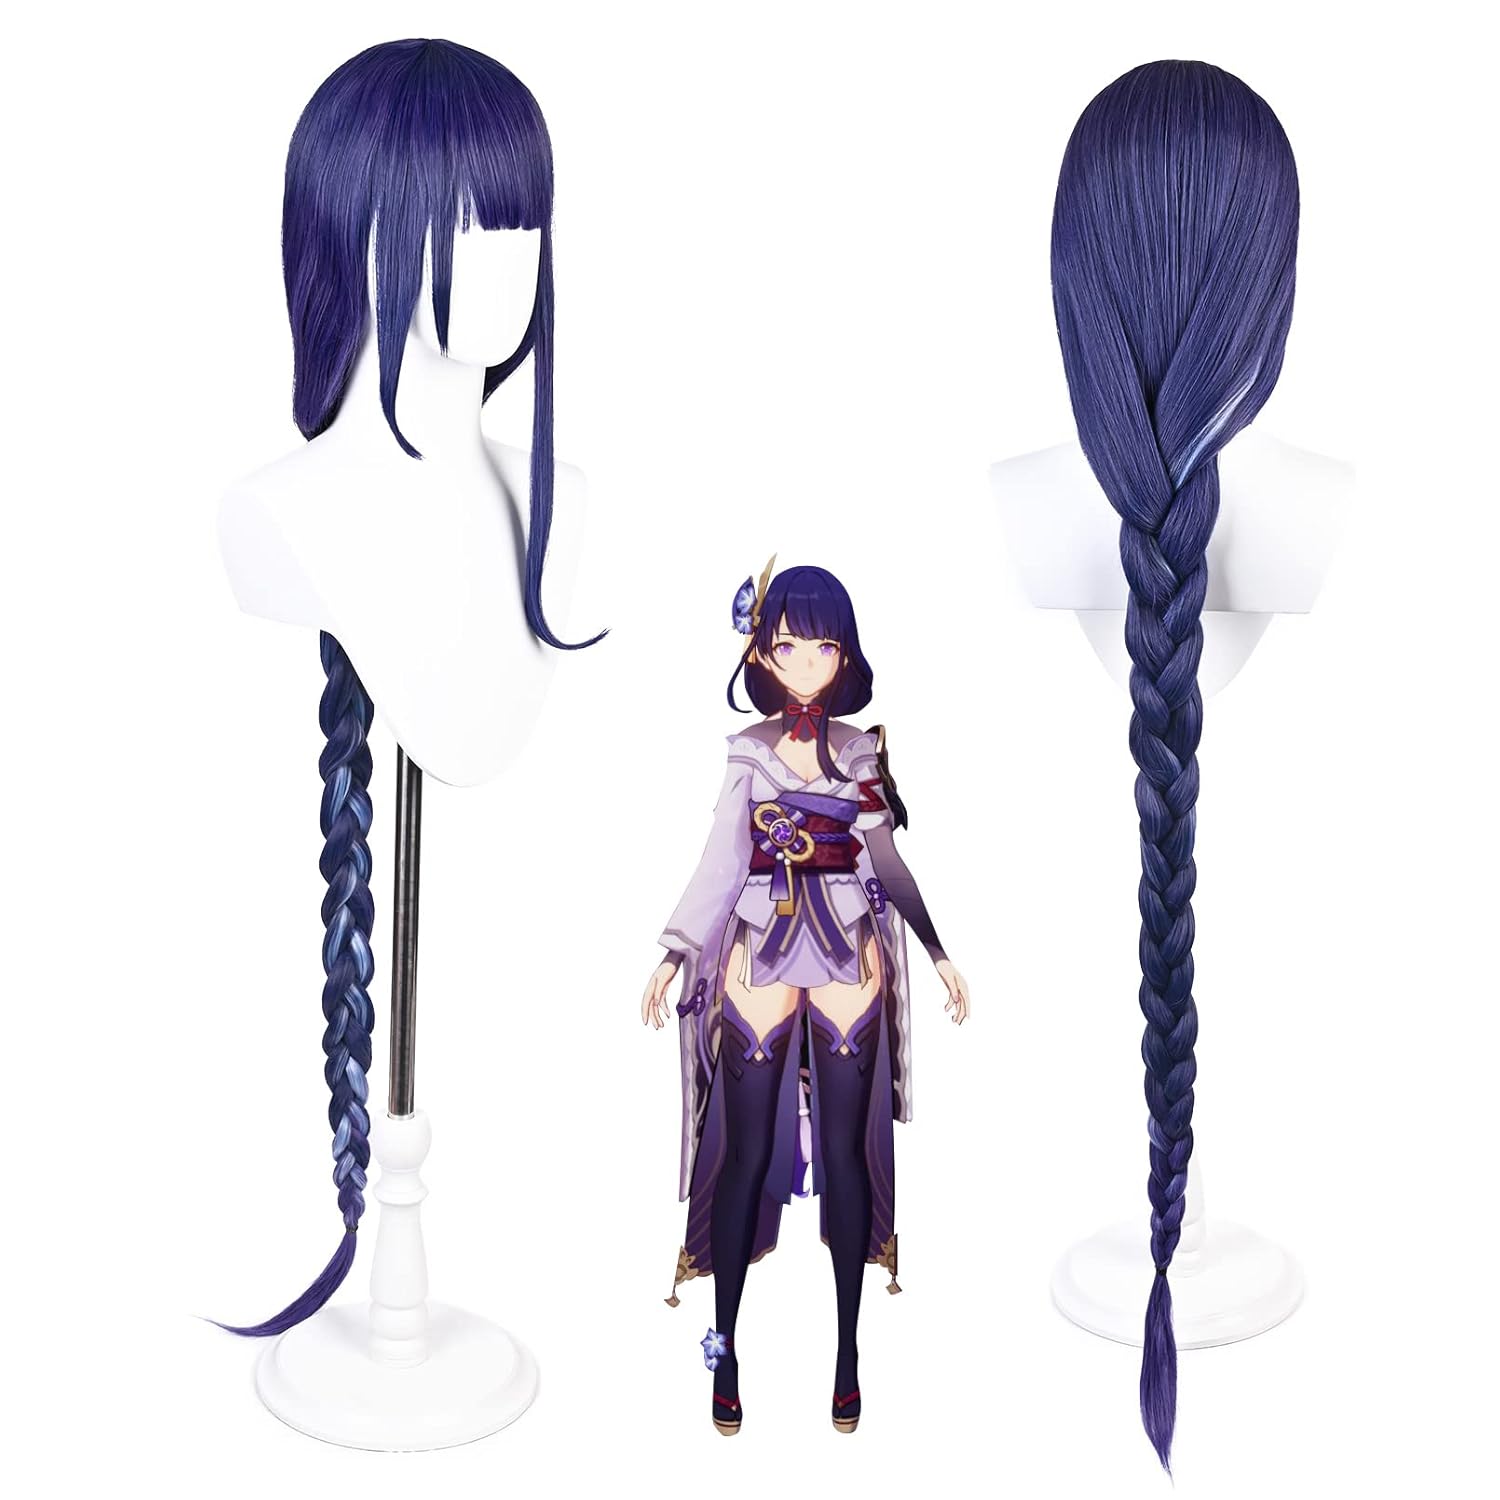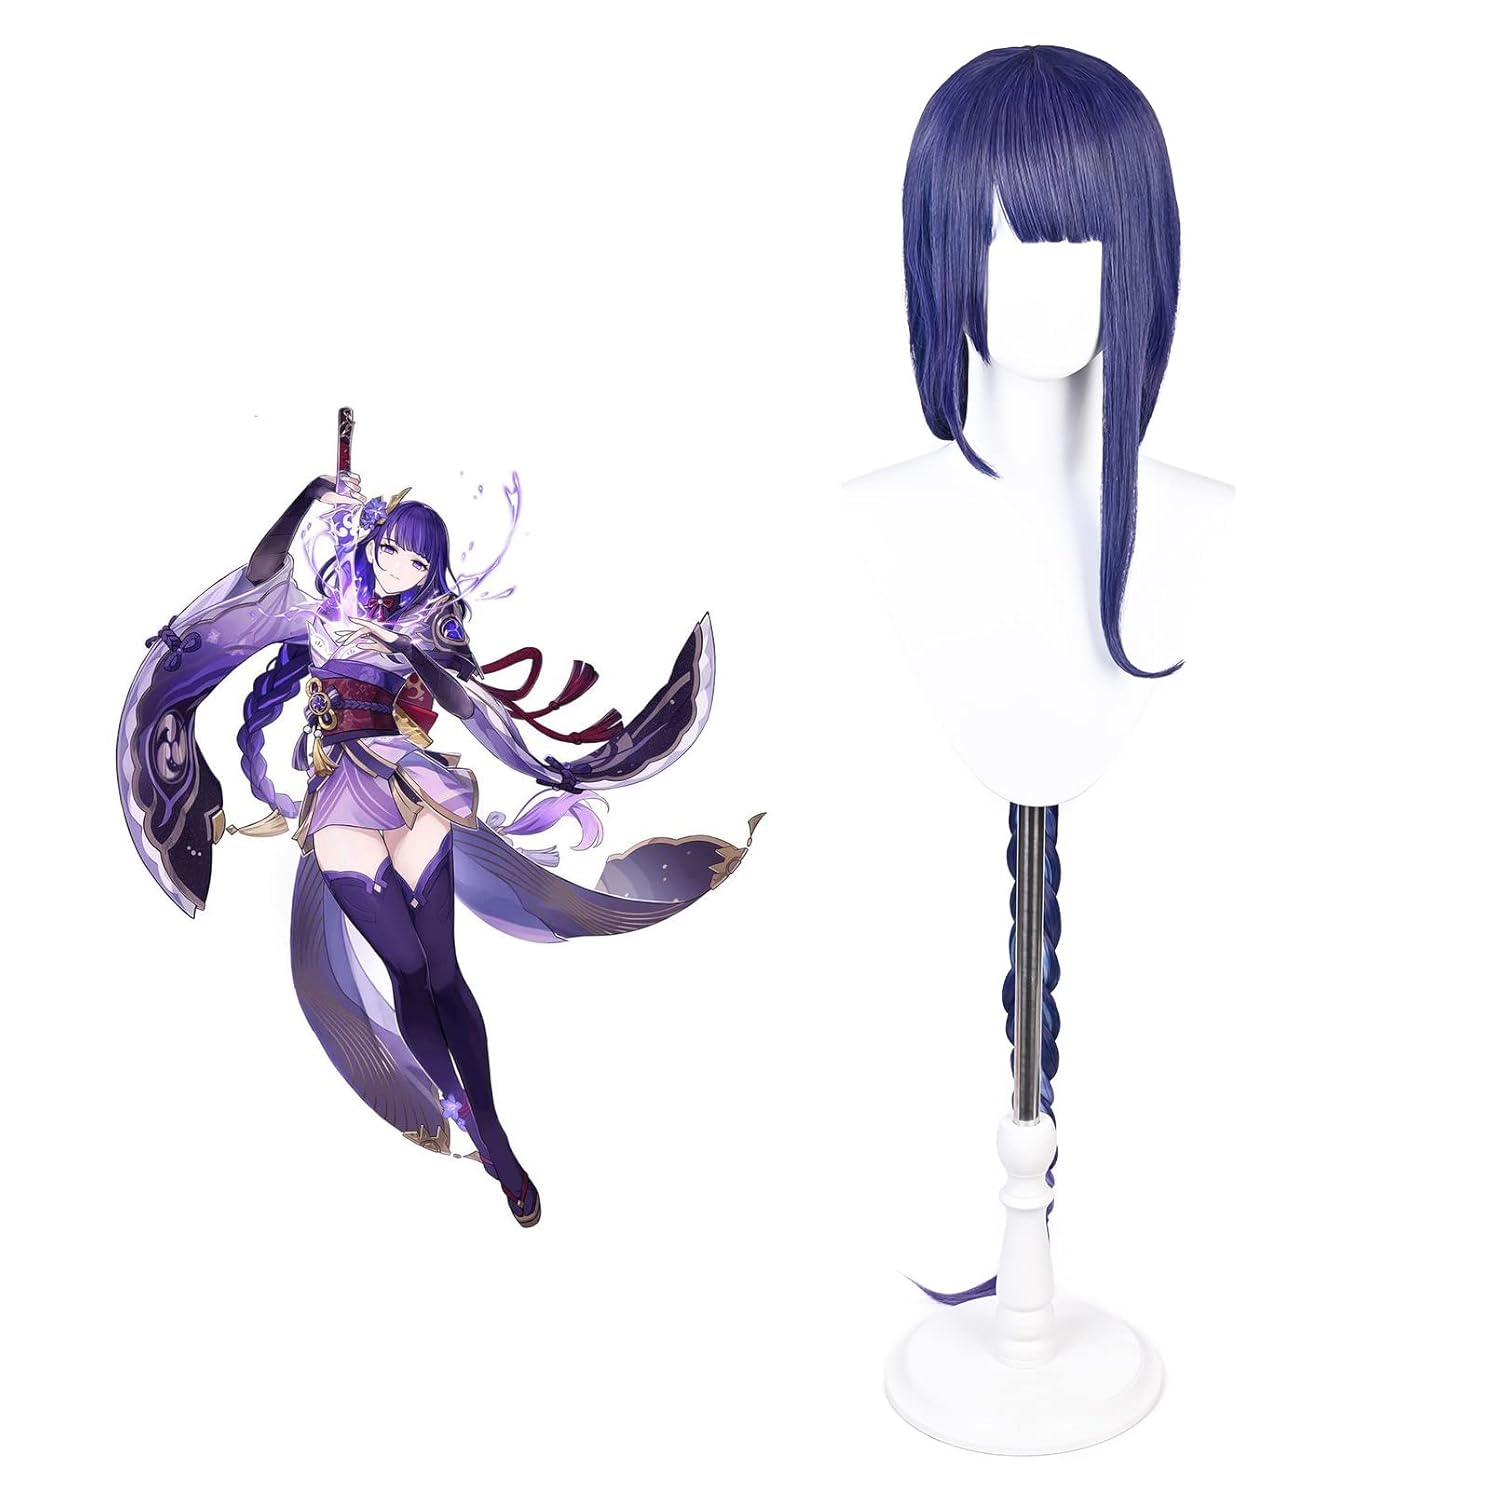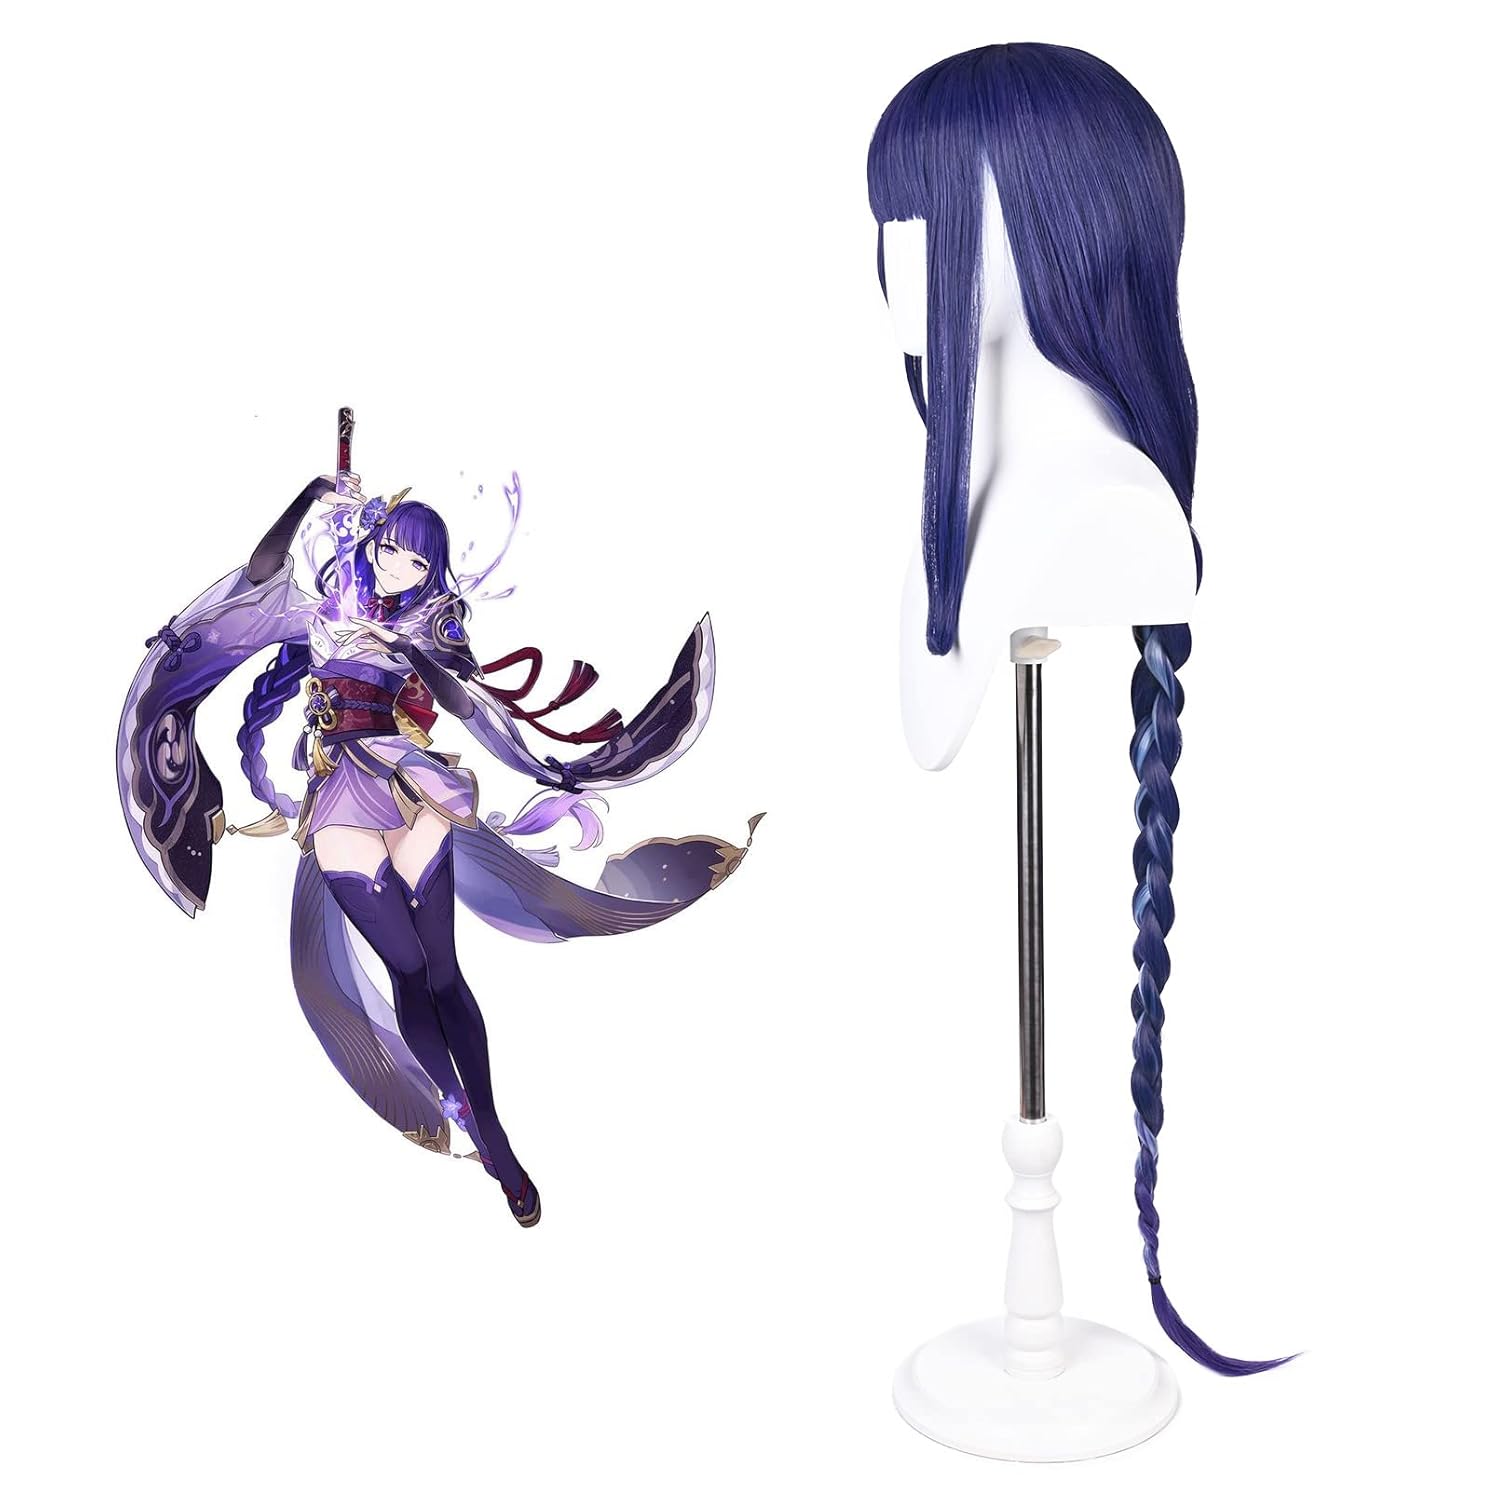
LONAI Genshin Impact Wigs for Raidenshoguni Cosplay, Navy Blue Costume Wig with Bangs Game Anime Character Wig for Halloween Party
Category: All Beauty
Whether you are new to wig styling, have a love-hate relationship with wigs, or are a pro wig styler, this cosplay wig is for you. LONAI Genshin Impact Cosplay Wig Character: Diluc/Keqing/Hutao/Ganyu/Venti/Keaya/Gorou/RaidenShogun/Venti/Klee Cap Size: Suit for head size 21"-23" Pakage include: wig*1,wig cap*1 WHY CHOOSE LONAI GENSHIN COSPLAY WIG Seamless to game character hair Easy to care for and re-styled Heat-resistant hair, canbe restyled with tools heat up to 180 degrees. For Halloween, parties, anime shows, and other cosplay events. FAQ BOUT LONAI COSPLAY WIG. How to Care Long Synthetic Wig Use a brush or wide-toothed comb with flexible bristles to detangle your wig. Starting from the bottom of the wig and working up, brush your wig, taking time to work out any knots. Combing away from the wig in a gentle sweeping motion rather than brushing straight down will help prevent matting. Do not brush from the top of the wig downwards as this will cause tangles. Only touch or comb your wig when it is needed. Do not tug or pull on the wig fibers if you feel resistance when brushing. Instead, the finger combs out sections of hair that have twisted together. Remove the wig to detangle it. Some products may cause your wig to matt. Use wig-specific detanglers and gels on long wigs. How to maintain &Warm Tips : 1. Do NOT comb or style when it is wet 2. The color may appear slightly different due to the lighting, camera angles, and different computer /cell phone monitors. 3. The wig might not look natural or fluffy as in the photo when first taken out of the package, it was caused during the transport, please just curl it with your finger
Features: [ANIME CHARACTER]Genshin Impact RaidenShogun Cosplay Wig | [Pakage Include]RaidenShogun Wig*1; Twins Claw Clip in Ponytails*2;Free Wig Cap*1; Bobby Pins*10 for secure. | [Soft & Thick Hair] Due to our fibers being heat resistant, this Genshin Cosplay wig can be styled with tools heated to temperatures up to 180 degrees(About 350 degrees Fahrenheit ).😎😎 | [Adjustable Cap Size]This anime cosplay wig has an adjustable and breathable cap making it possible to comfortably fit a variety of head shapes and sizes, which fits head size from 21"-23". | [Wide Occasions] Our Genshin cosplay wig perfect for cosplay, Halloween and Anime Show, and other daily parties.